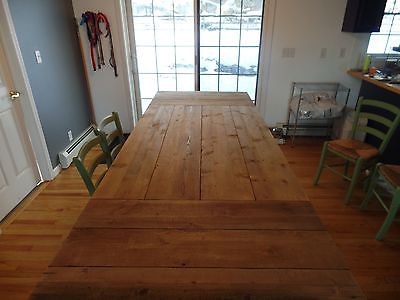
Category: table